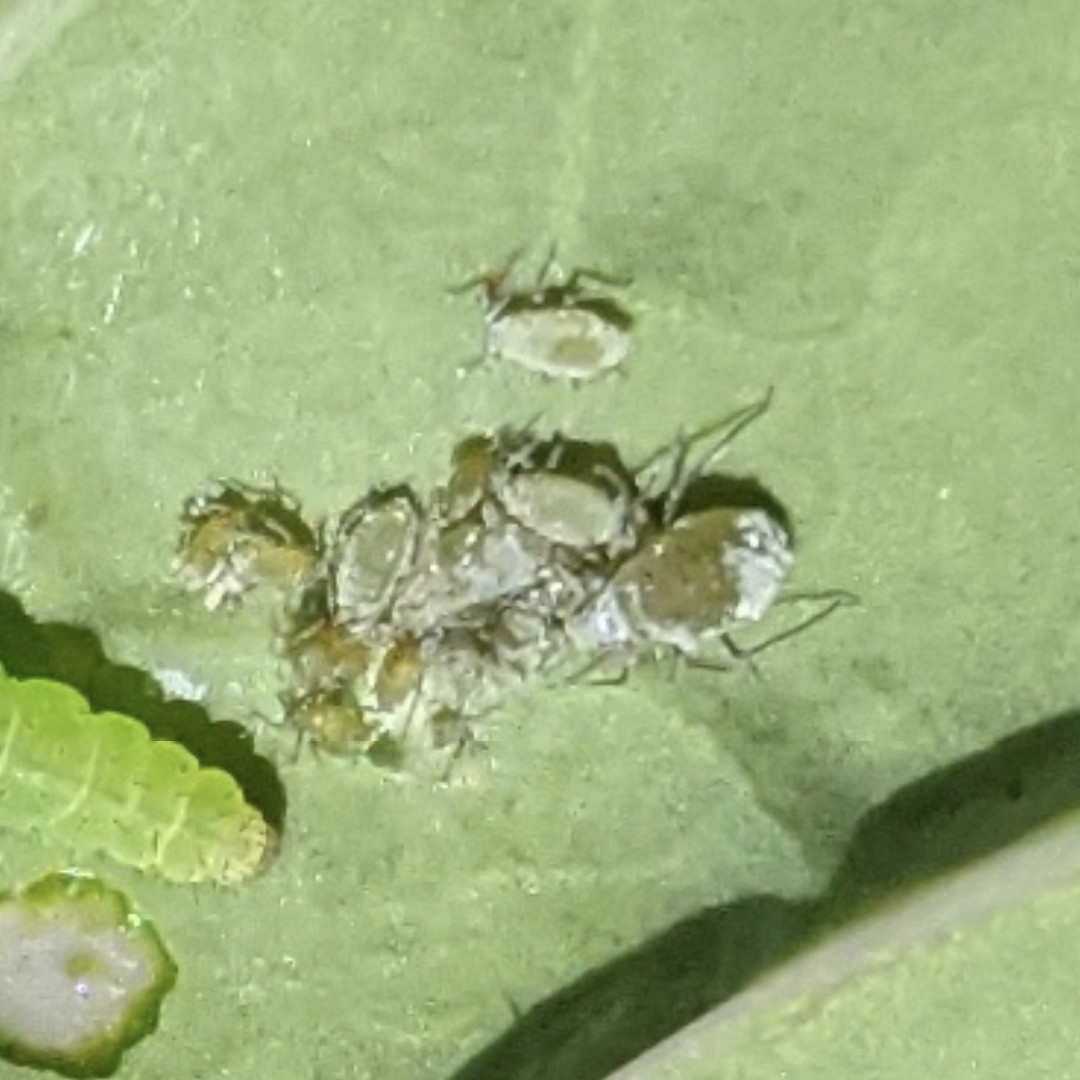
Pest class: cabbage_aphid